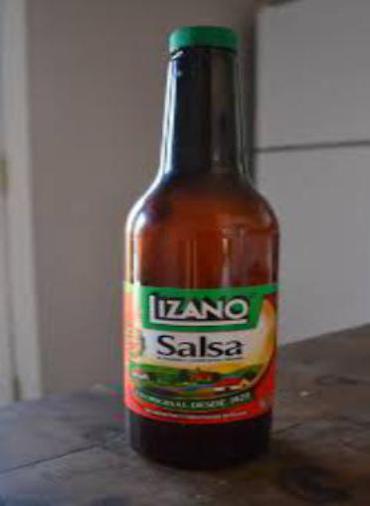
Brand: lizano
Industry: Food